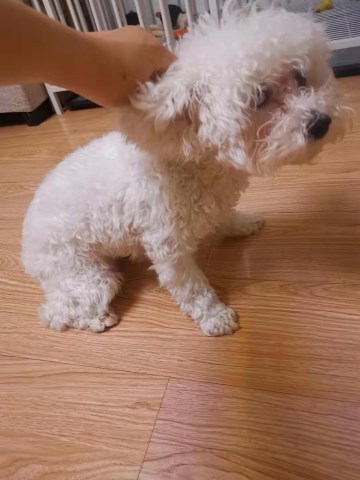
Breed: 3083-n000117-Bichon_Frise